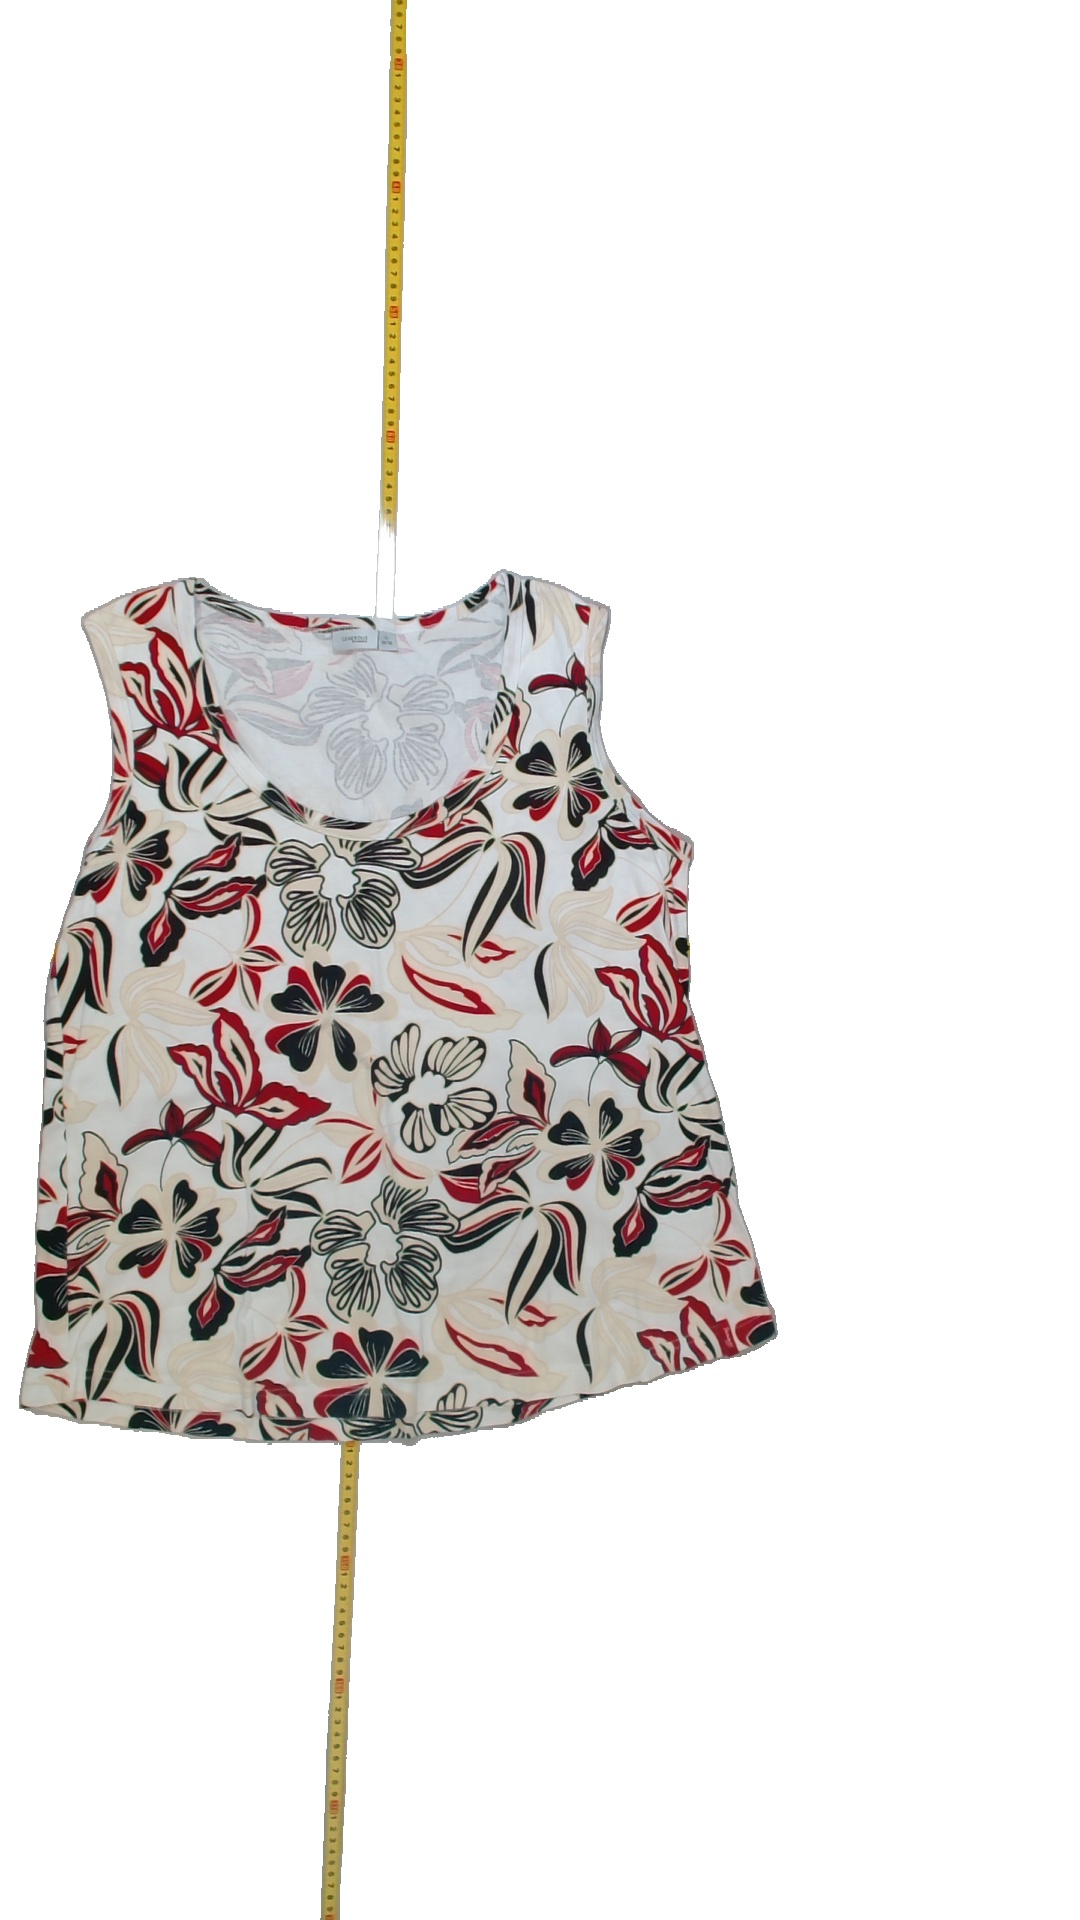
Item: Top (Ladies)
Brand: Lindex
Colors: Black, Beige, White, Red
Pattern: Floral print
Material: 100%cotton
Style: No trend
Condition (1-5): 4
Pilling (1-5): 4
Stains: No
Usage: Reuse
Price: <50